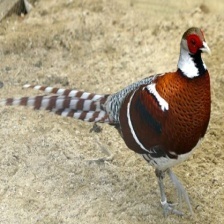
Species: ELLIOTS  PHEASANT
Scientific name: SYRMATICUS ELLIOTI